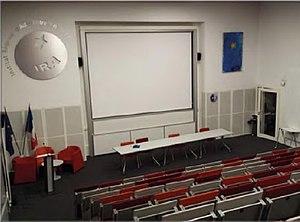
Vue Amphi
L'Institut régional d'administration de Lille est une école de service public interministérielle située à Lille dans les Hauts-de-France. Fondé en 1970, il participe comme les 4 autres IRA à la formation des cadres généralistes de la Fonction publique d'État.